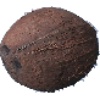
Label: Cocos 1